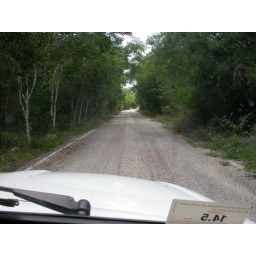
This road was 60 KM to the main road.....I don't think we passed a single car in either direction.